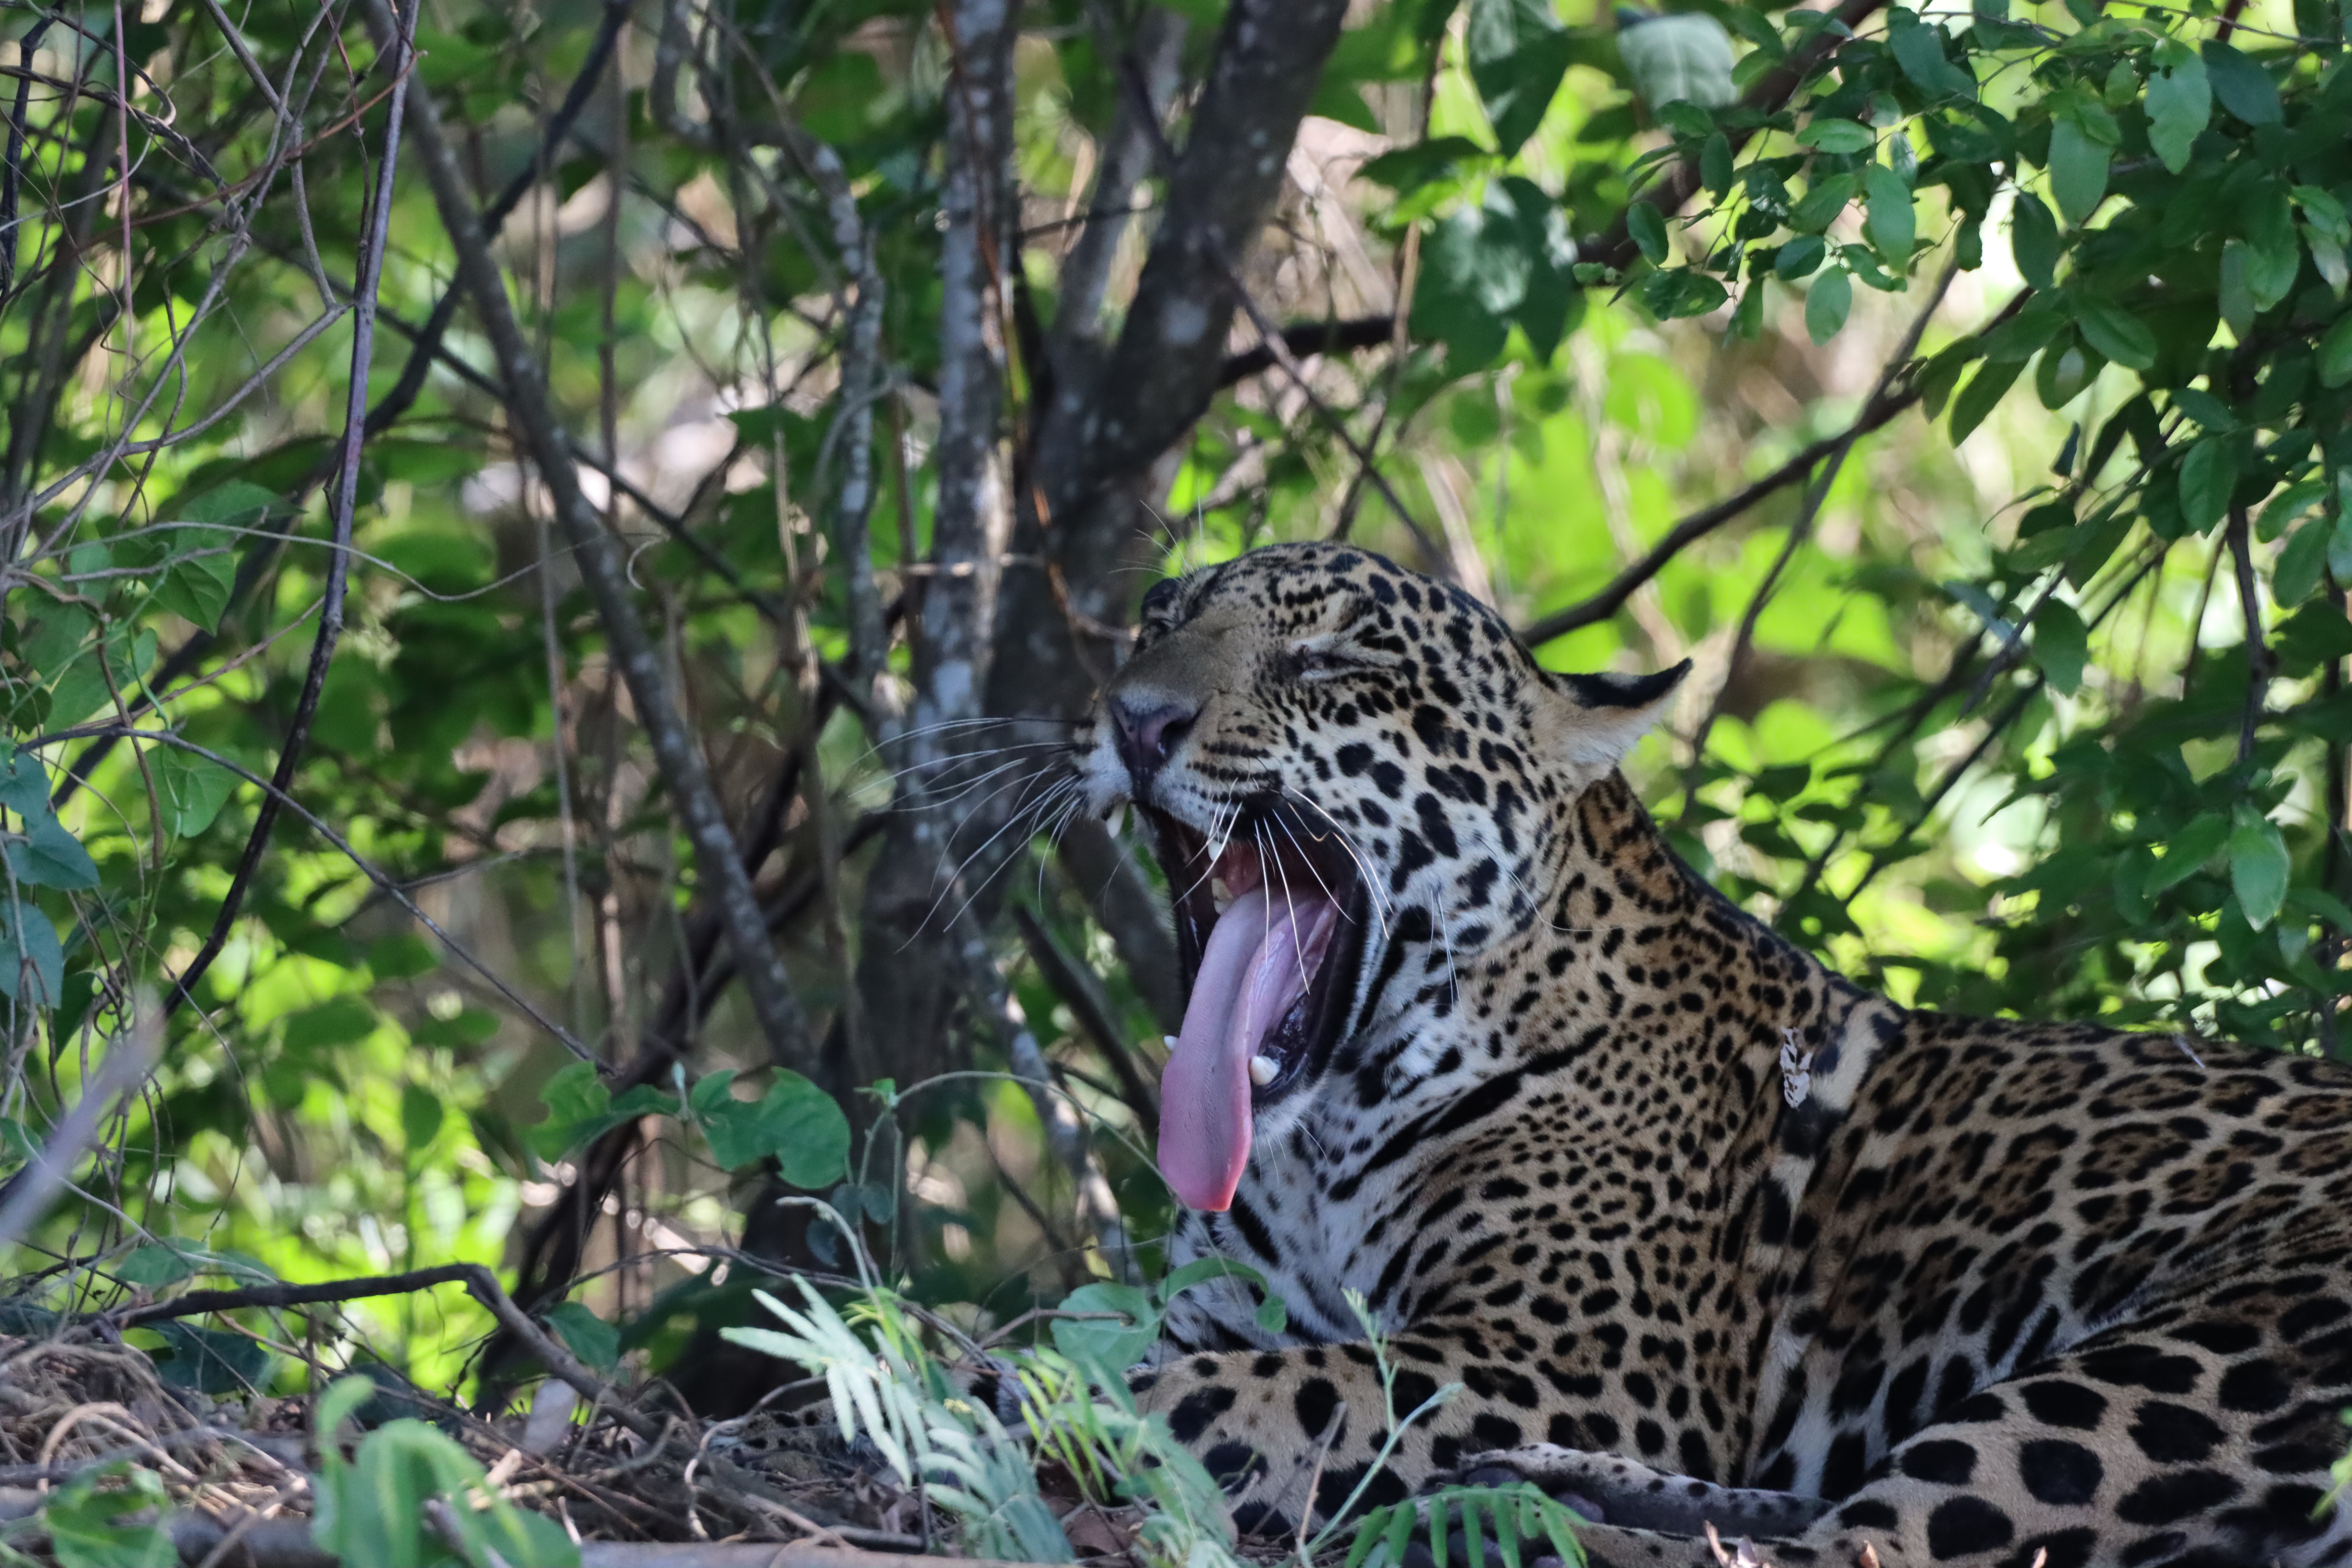
Jaguar: Madalena